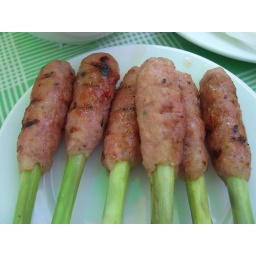
This dish is eaten by wrapping in rice paper with some fresh salad and dipped in fish sauce